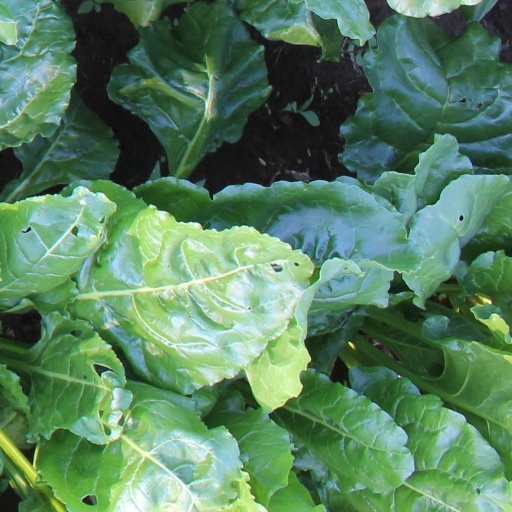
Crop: sugar beet